Describe the emotion expressed in this image:  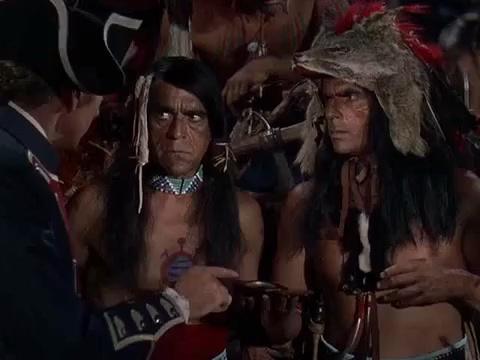
This person displays Pain, valence and arousal with low intensity.